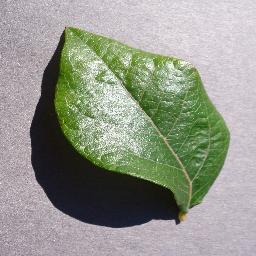
Label: Blueberry___healthy